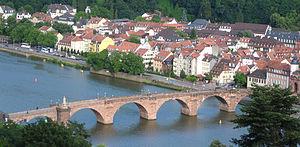
Le Karl-Theodor Brücke plus connu sous le nom de Alte Brücke, enjambe le Neckar à Heidelberg.